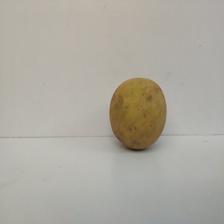
Size: Large